BJ the Chicago Kid

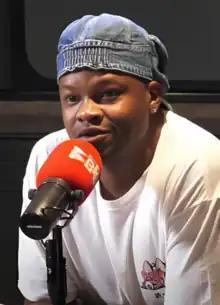
Sledge in July 2019

Bryan James Sledge (born November 23, 1984), better known by his stage name BJ the Chicago Kid (or simply BJ), is an American singer and songwriter. Born and raised in Chicago, Illinois, Sledge is best known for frequently collaborating with Top Dawg Entertainment recording artists Schoolboy Q, Ab-Soul, Kendrick Lamar, and Jay Rock. He has also worked with several other prominent rappers, such as Freddie Gibbs, Warren G, Nekfeu, Chance the Rapper, Big K.R.I.T., GLC, Kanye West, Anderson .Paak, and Joey Badass, among numerous others.